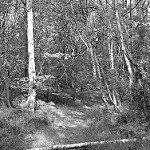
Label: B & W